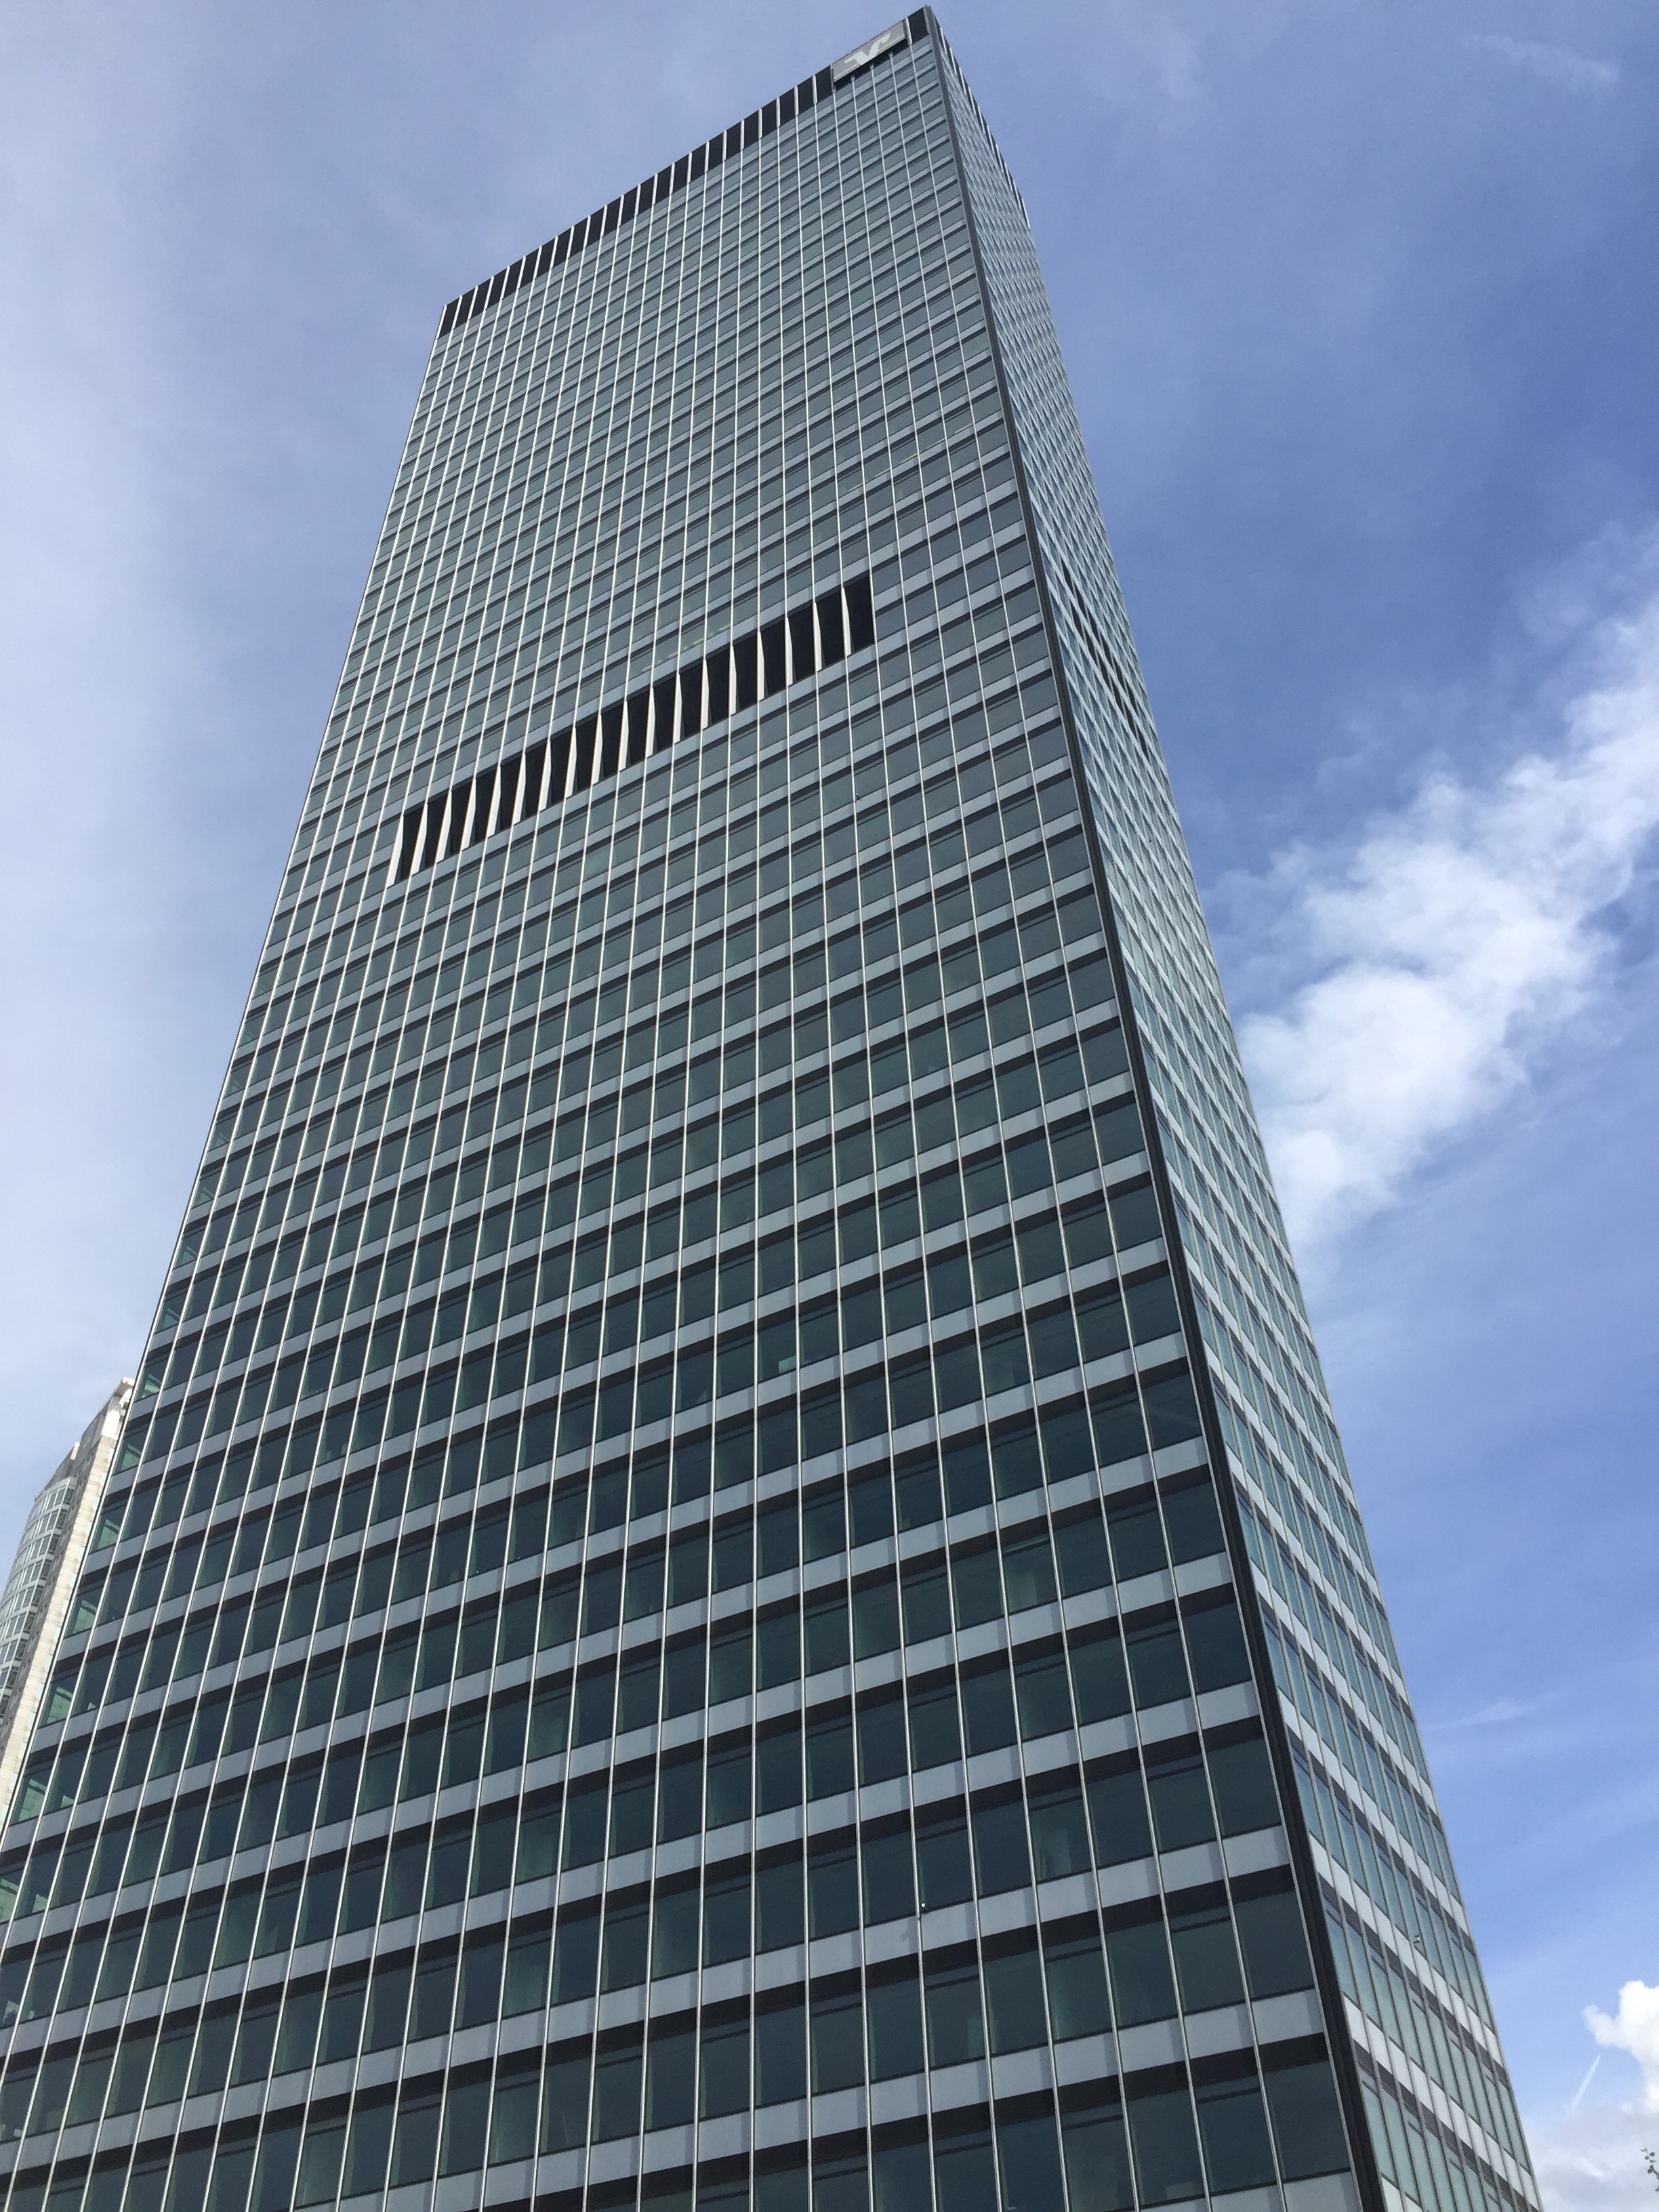
cloud, architecture, building, skyscraper, downtown, tower, landmark, facade, tower block, headquarters, condominium, metropolitan area, brutalist architecture, vystotki